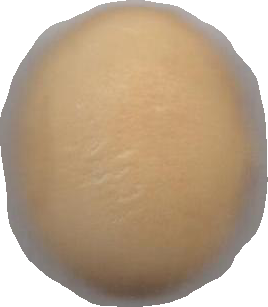
Variety: Dega